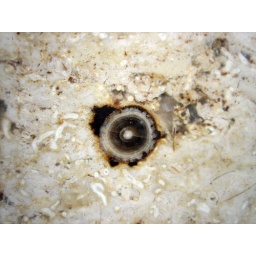
Findings in the stone facade of a department store (Munich, city center)